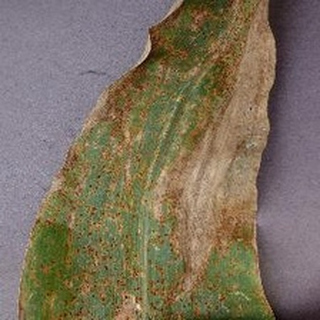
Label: corn_northern_leaf_blight